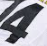
Number: 4